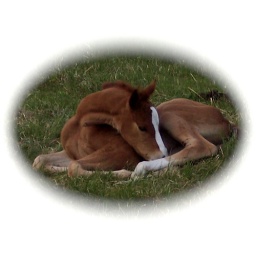
2007 filly by romancin the rose and our golden casmire.